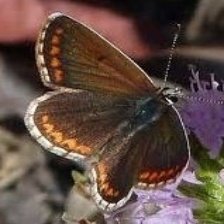
Species: BROWN ARGUS
Butterfly family (ImageNet category): lycaenid_butterfly